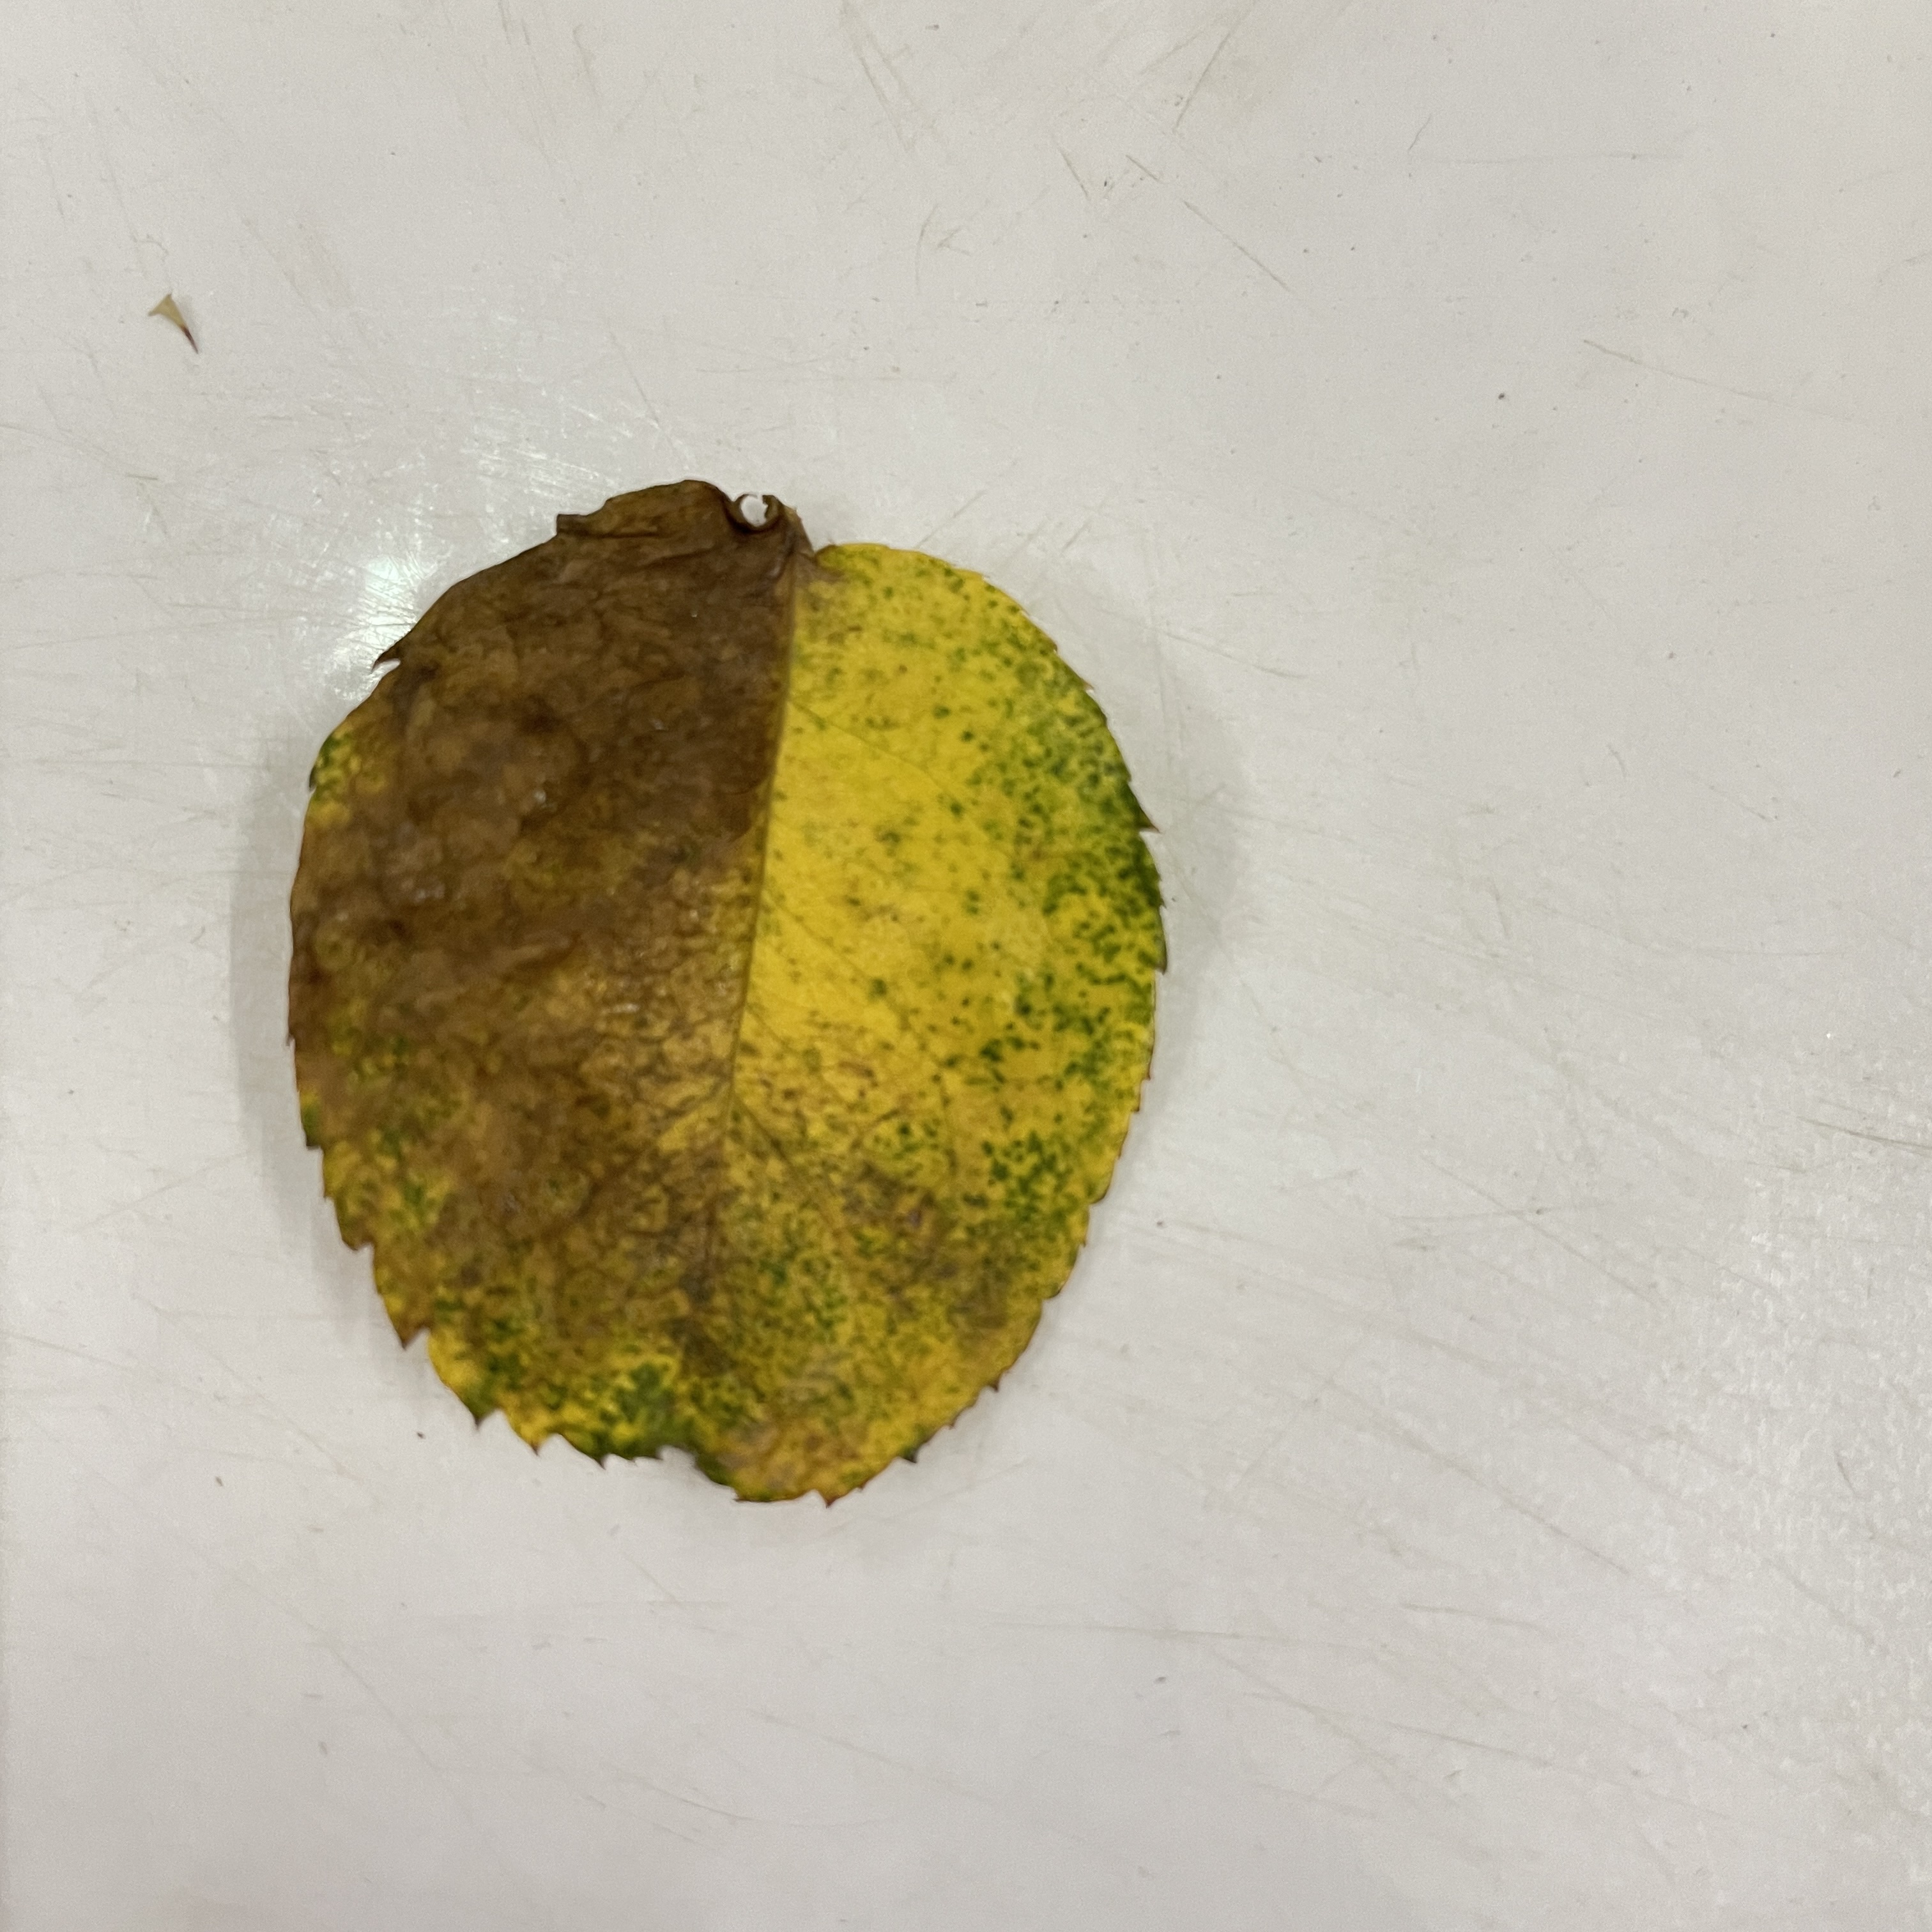
Label: Black Spot